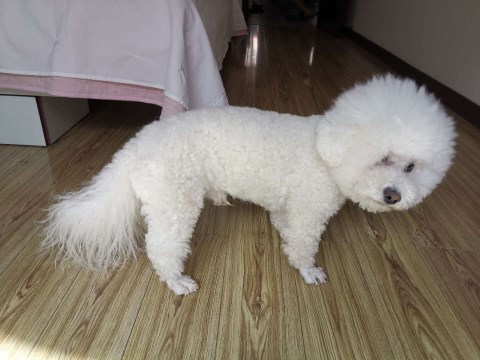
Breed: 3083-n000117-Bichon_Frise